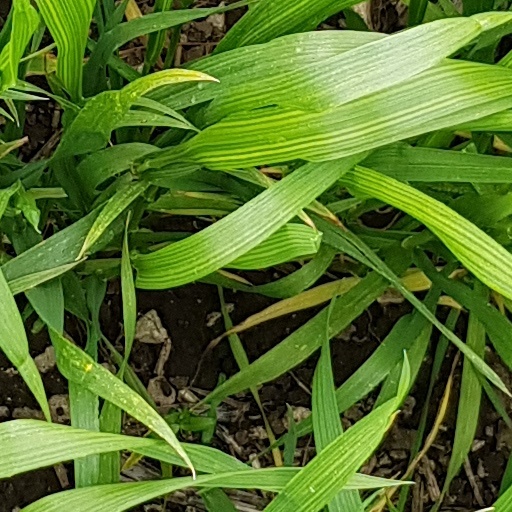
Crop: wheat